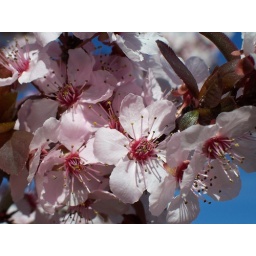
This was from a tree near Ry's house